List of political scandals in South Korea

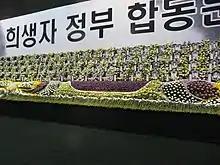
Memorial for the victims of the sinking MV Sewol.

In 2014, the MV Sewol shipwrecked with 476 passengers on board. Of those, 304 people perished, including students of Danwon High School (Ansan) gone on a school trip. The tragedy had several causes: the ship was overloaded and insufficiently ballasted, illegal work to increase the number of cabins made the ship unstable and the crew was poorly trained and incompetent. The latter, facing the strong current, veered too quickly and capsized the ship. Additionally, the captain as well as the crew members ordered the passengers not to move while the boat sank and abandoned the boat. Many criticisms have been levied against the government, Among them are accusations of mismanagement of the aftermath of the disaster, of inadequate response and of minimizing its responsibility. Prime Minister Chung Hong-won subsequently resigned eleven days after the tragedy.